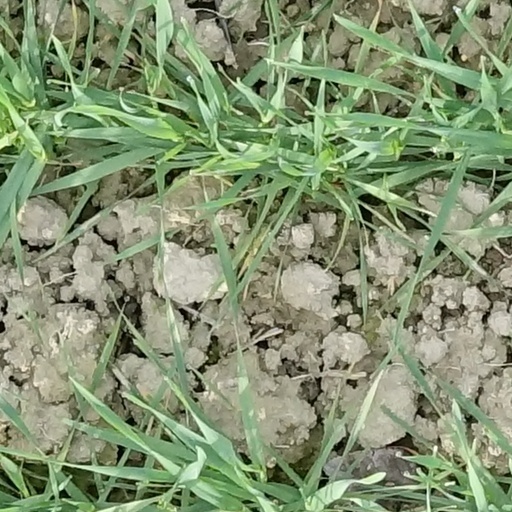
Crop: wheat